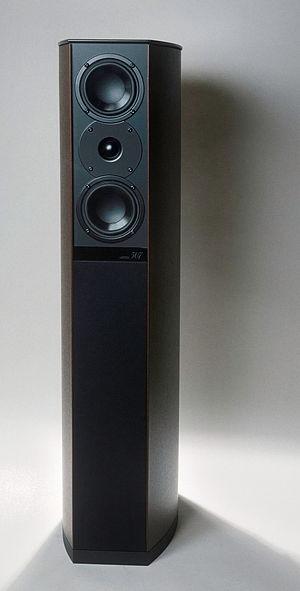
Enceinte colonne Jamo 507
Une enceinte est un coffret comportant un ou plusieurs haut-parleurs, permettant la reproduction du son à partir d'un signal électrique fourni par un amplificateur audio. La partie amplification peut être intégrée ou non à l'enceinte, et des dispositifs électroniques comme des filtres sont souvent incorporés.